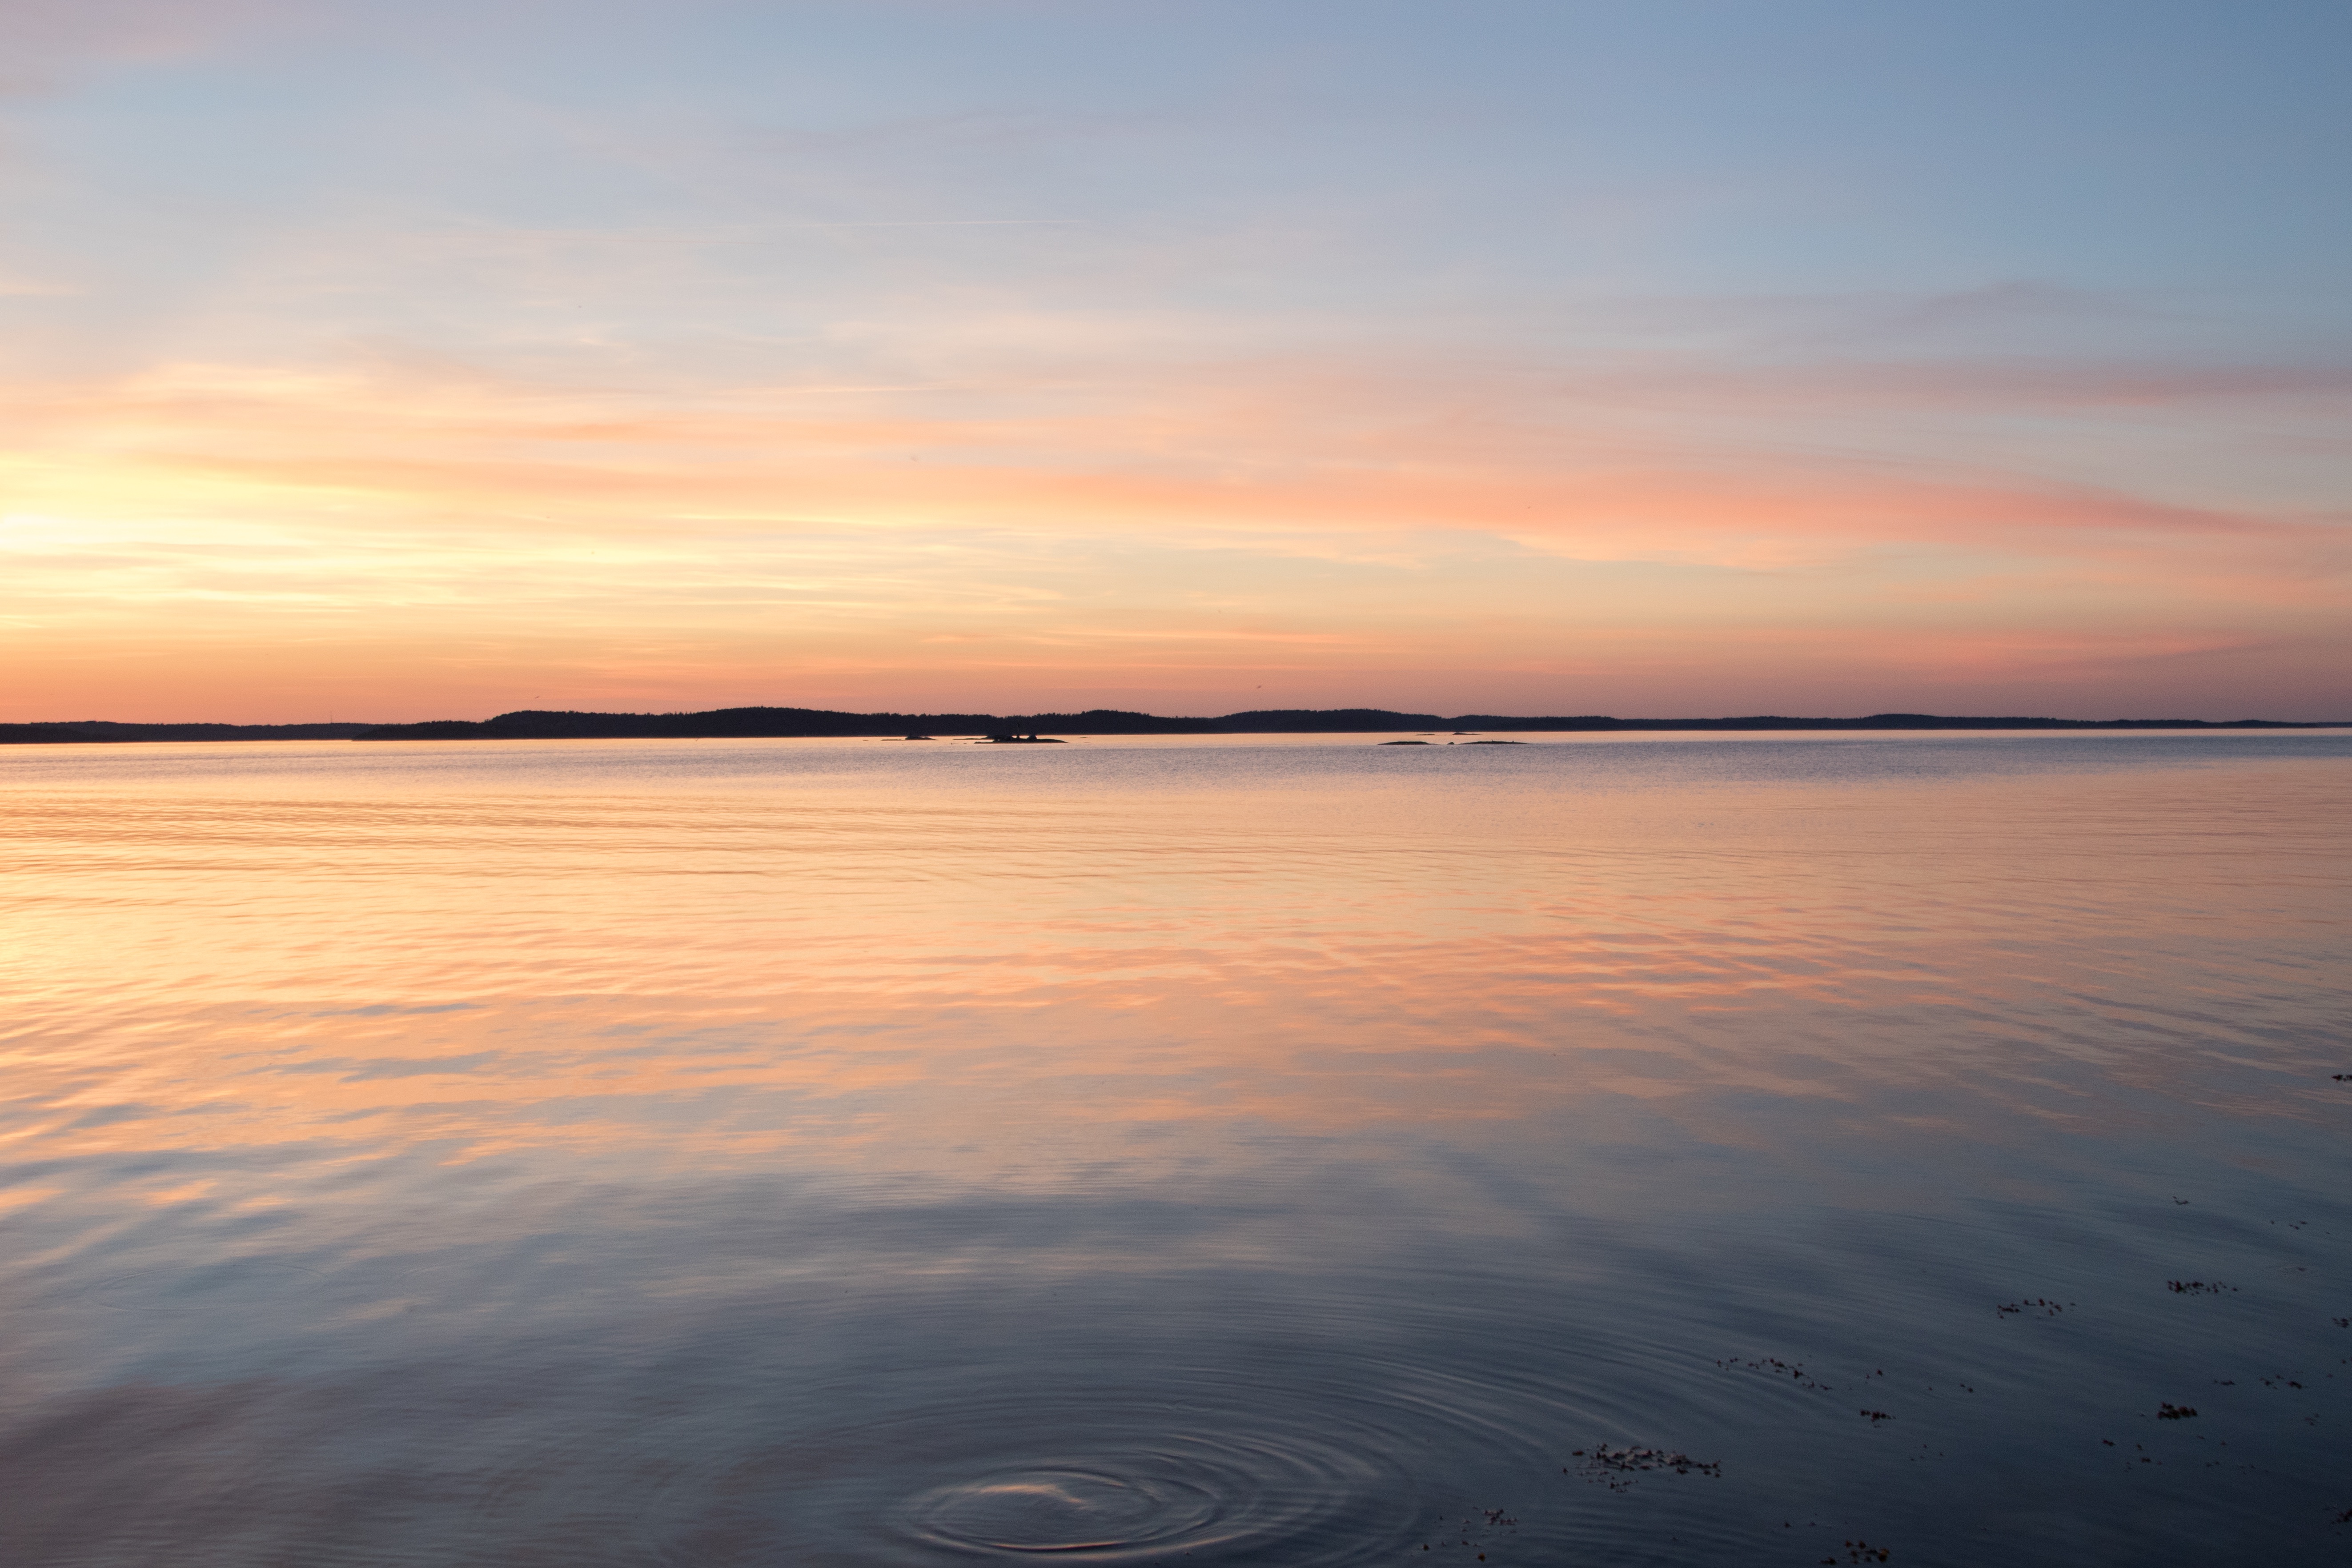
beach, sea, coast, ocean, horizon, cloud, sky, sun, sunrise, sunset, sunlight, morning, shore, wave, lake, dawn, dusk, evening, reflection, body of water, loch, afterglow